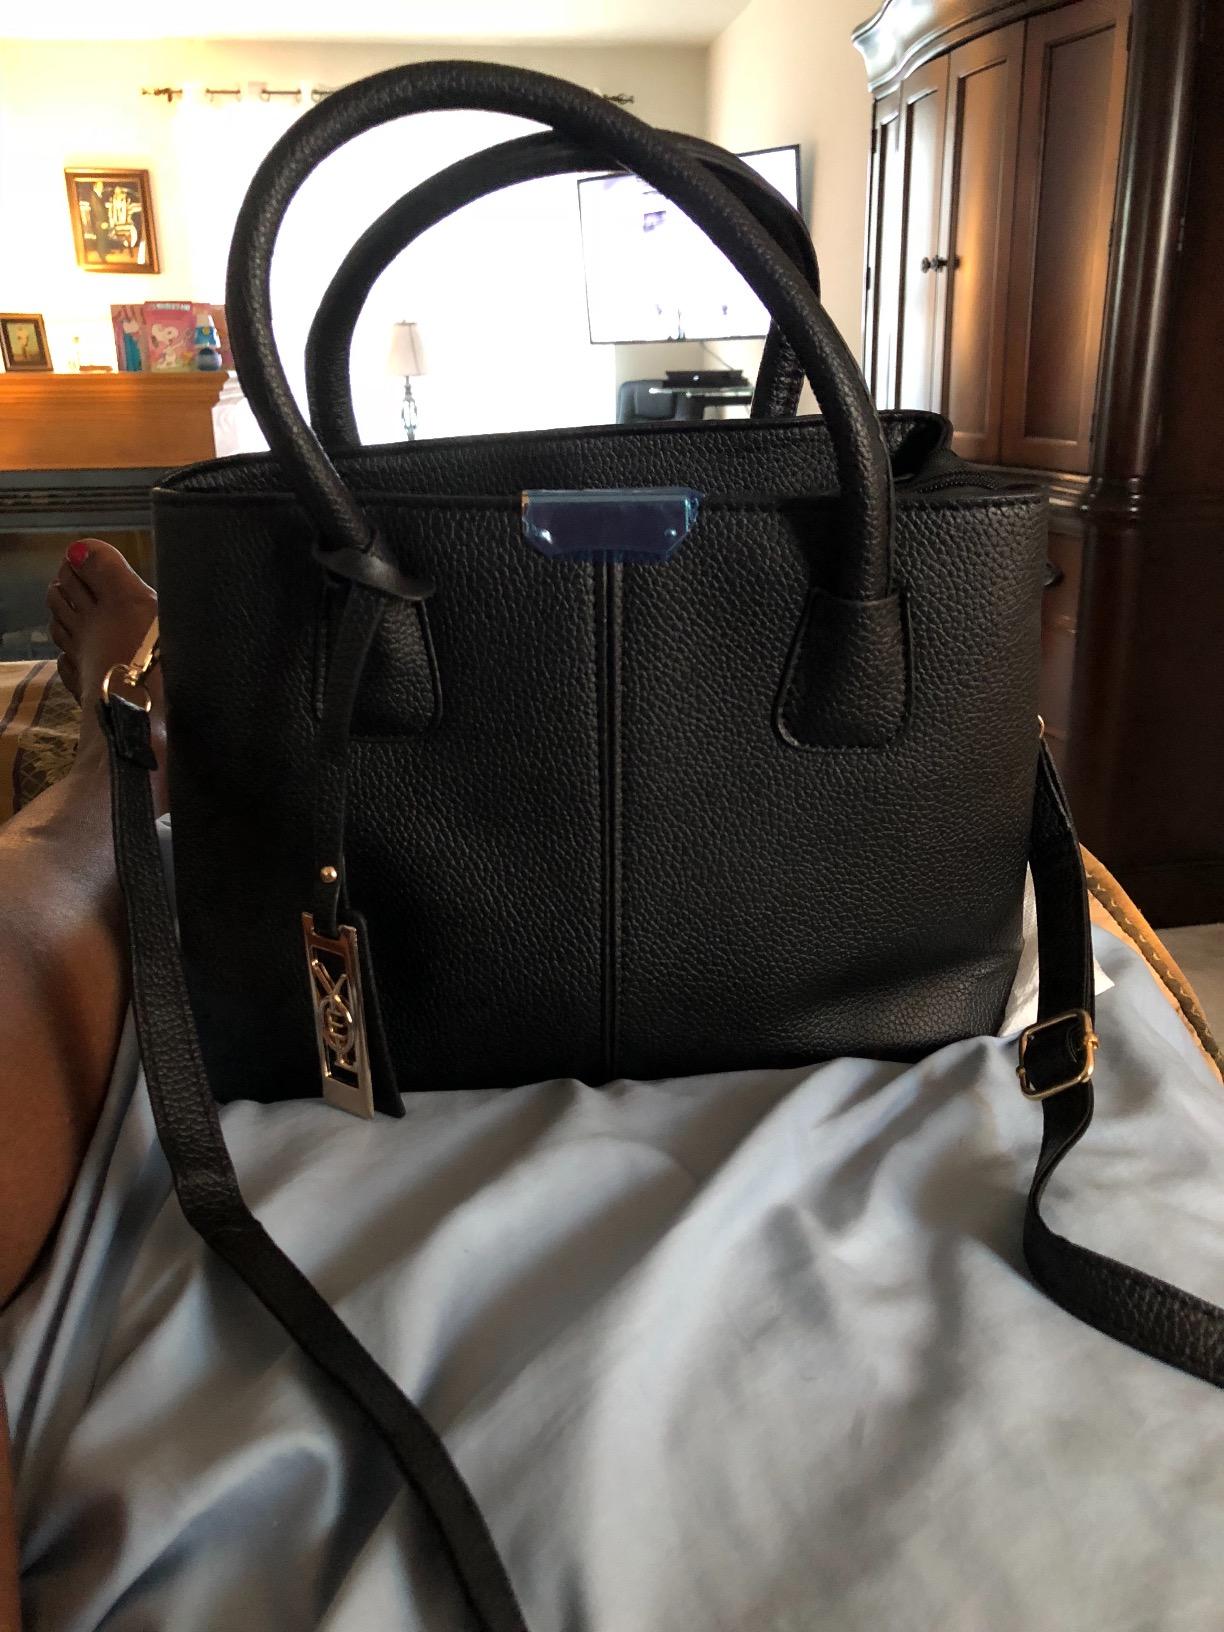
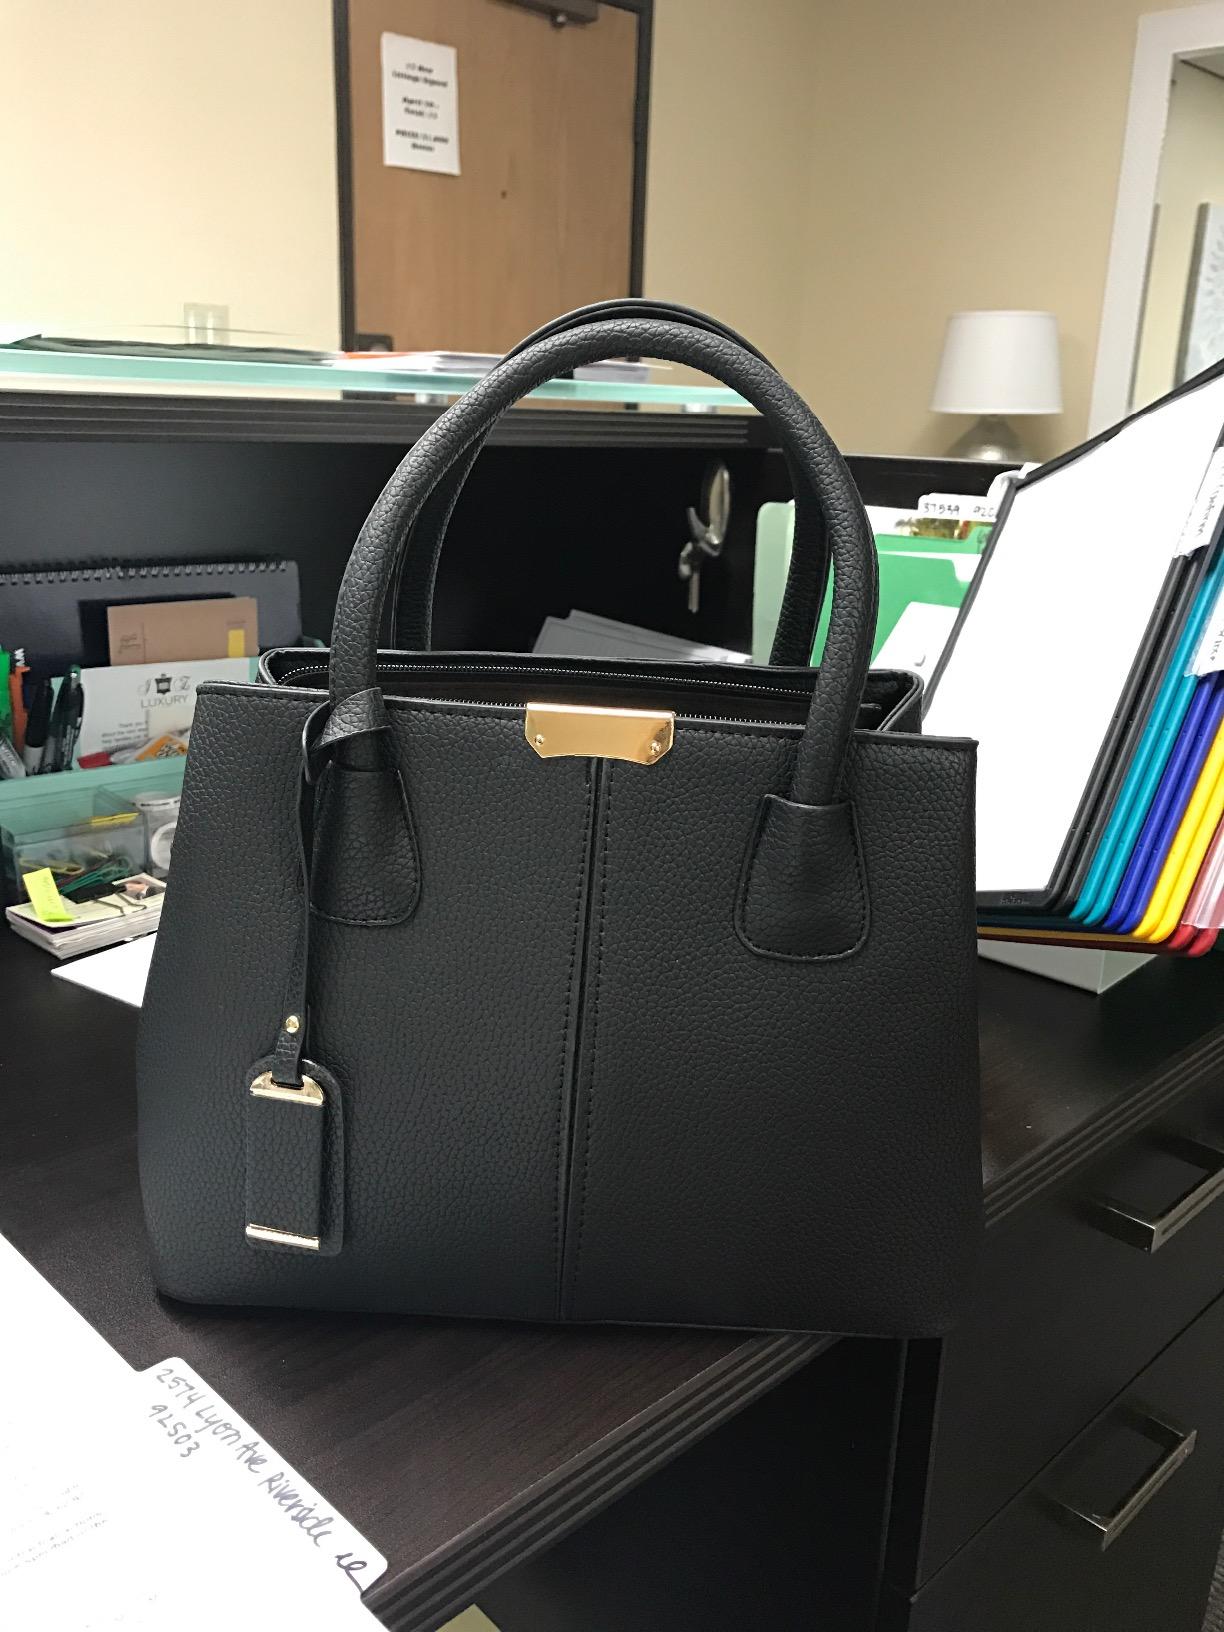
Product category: accessories_handbag
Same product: yes